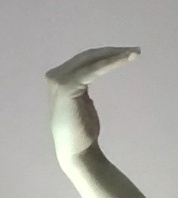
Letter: haa